Cryogenian

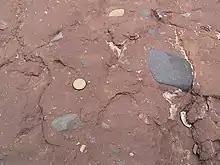
Diamictite of the Elatina Formation in South Australia, formed during the Marinoan glaciation of the late Cryogenian

The Cryogenian is generally considered to be divisible into at least two major worldwide glaciations. The Sturtian glaciation persisted from 720 to 660 million years ago, and the Marinoan glaciation which ended approximately 635 Ma, at the end of the Cryogenian. The deposits of glacial tillite also occur in places that were at low latitudes during the Cryogenian, a phenomenon which led to the hypothesis of deeply frozen planetary oceans called "Snowball Earth". Between the Sturtian and Marinoan glaciations was a so-called "Cryogenian interglacial period" marked by relatively warm climate and anoxic oceans, along with marine transgression.